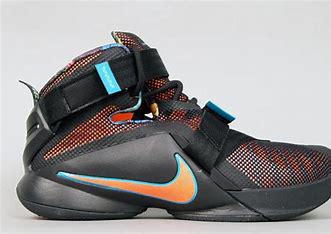
Brand: Nike
Model: Lebron 9